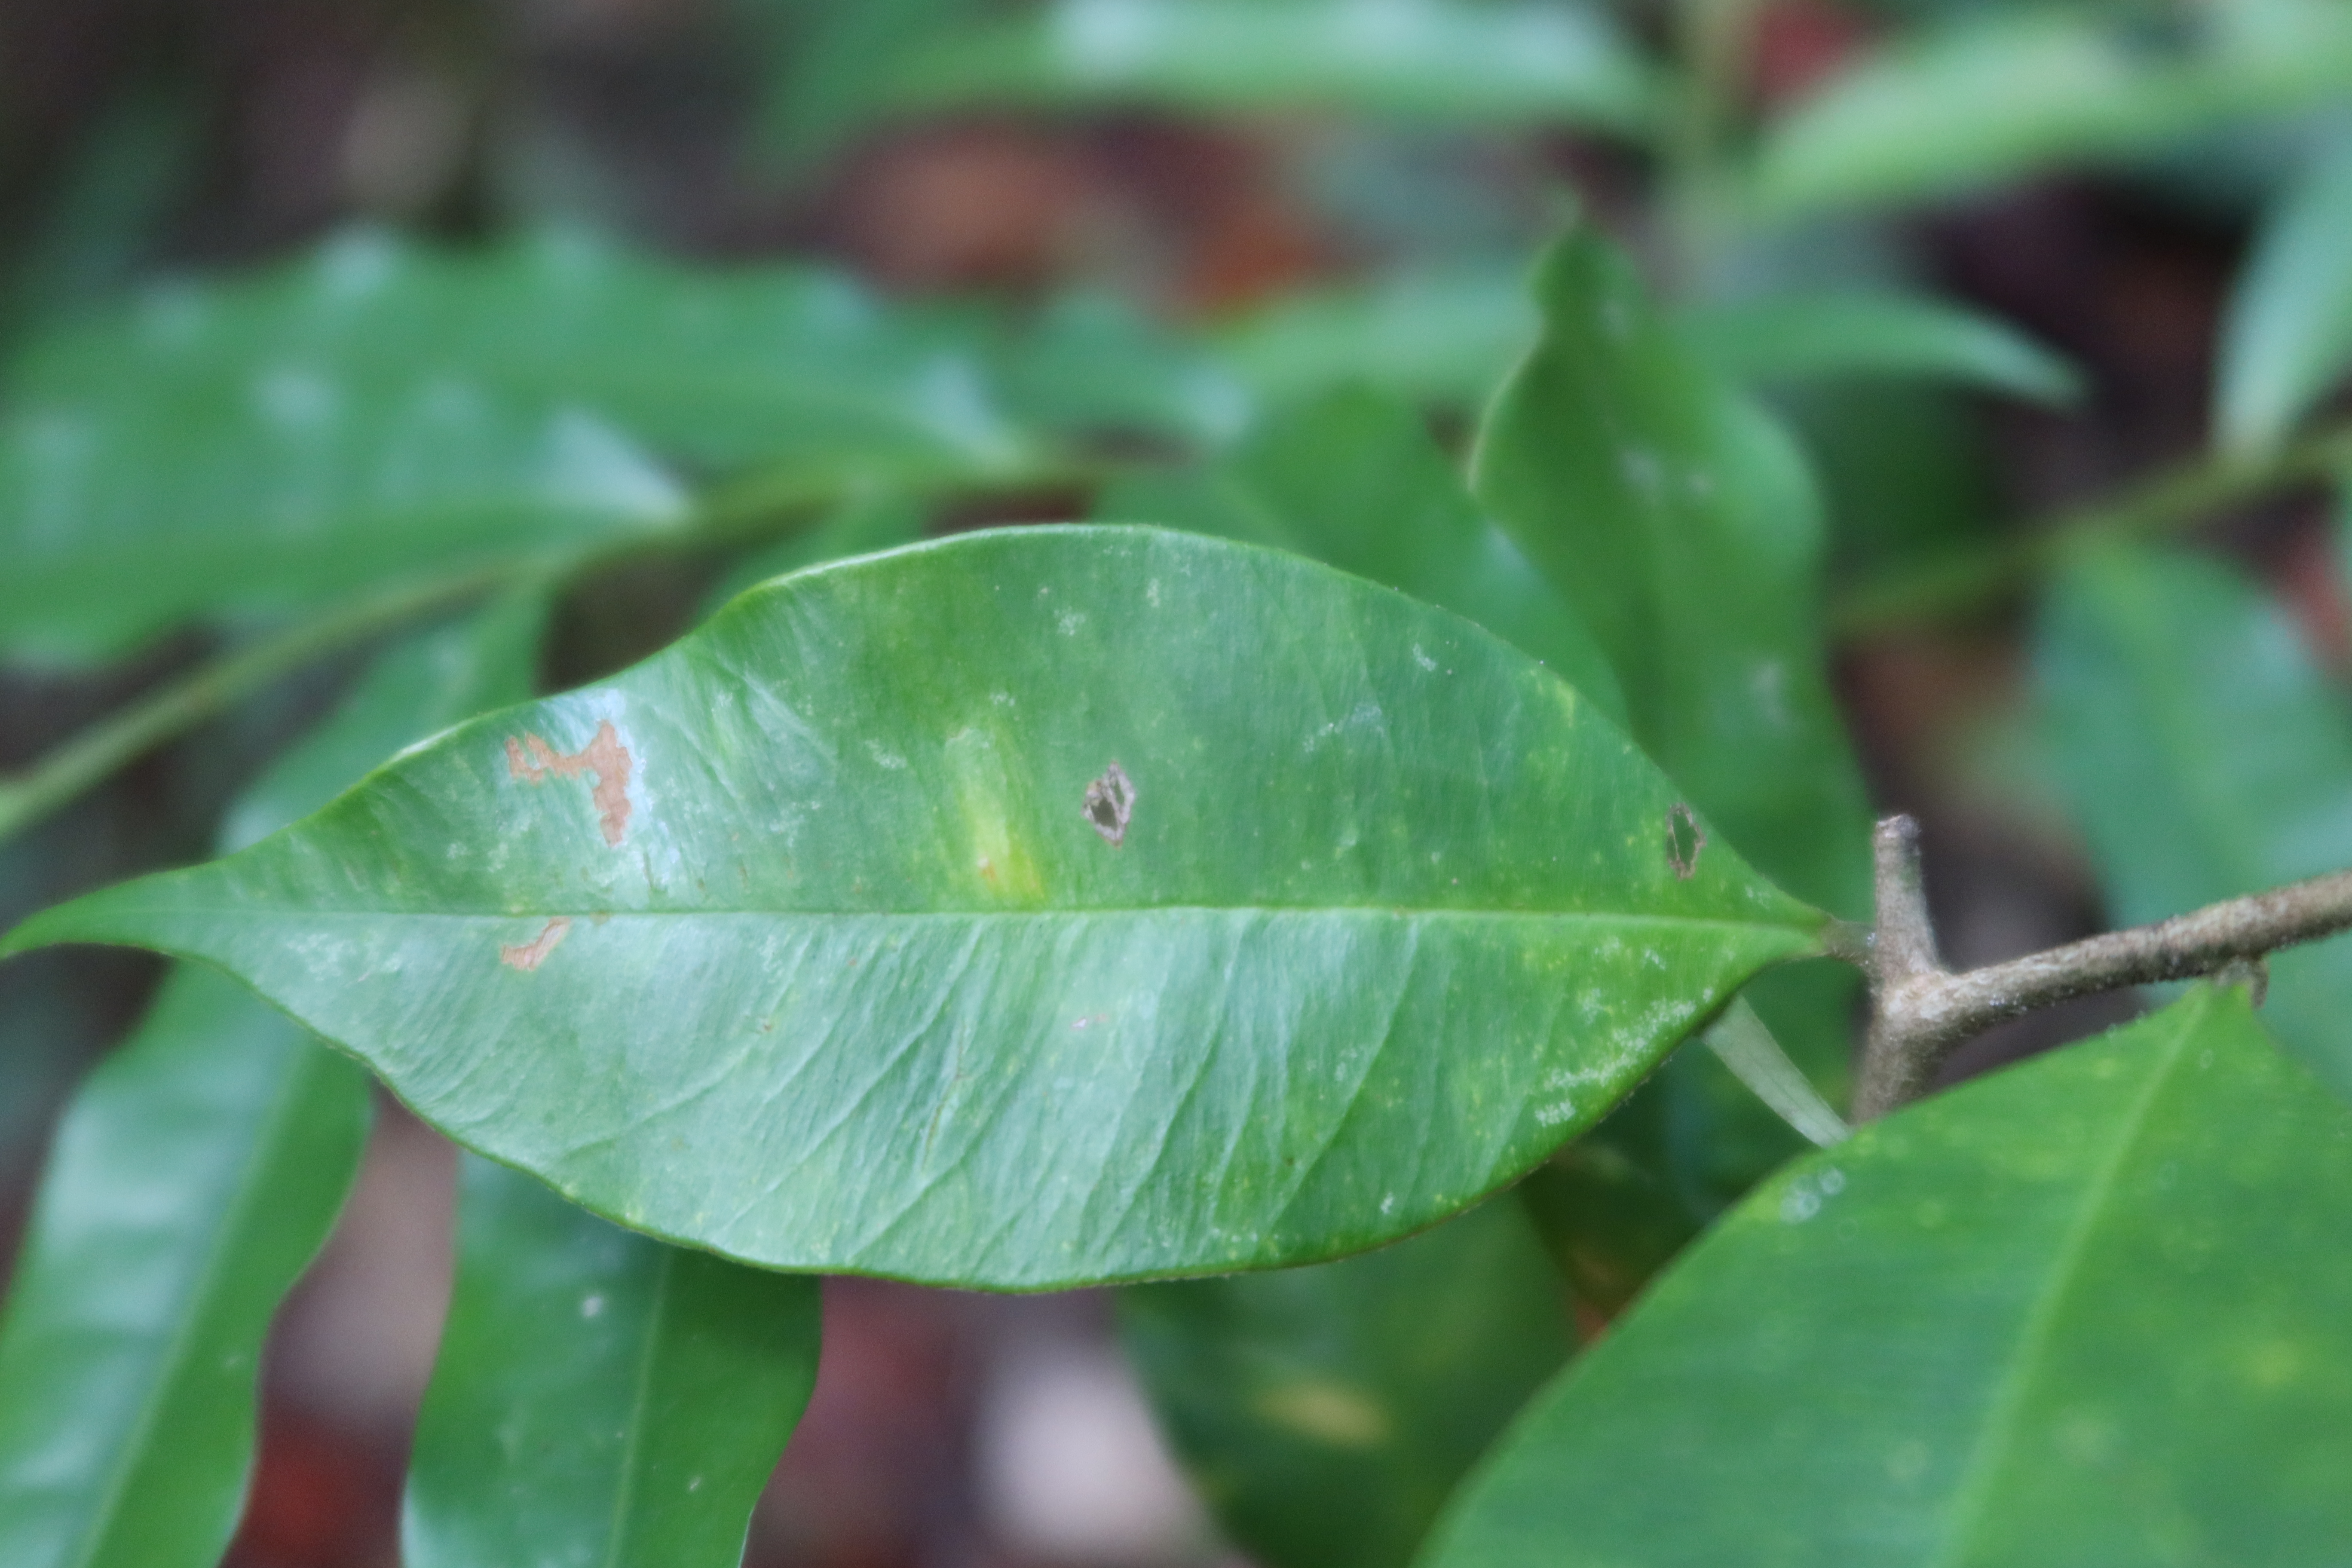
Label: Brown spots